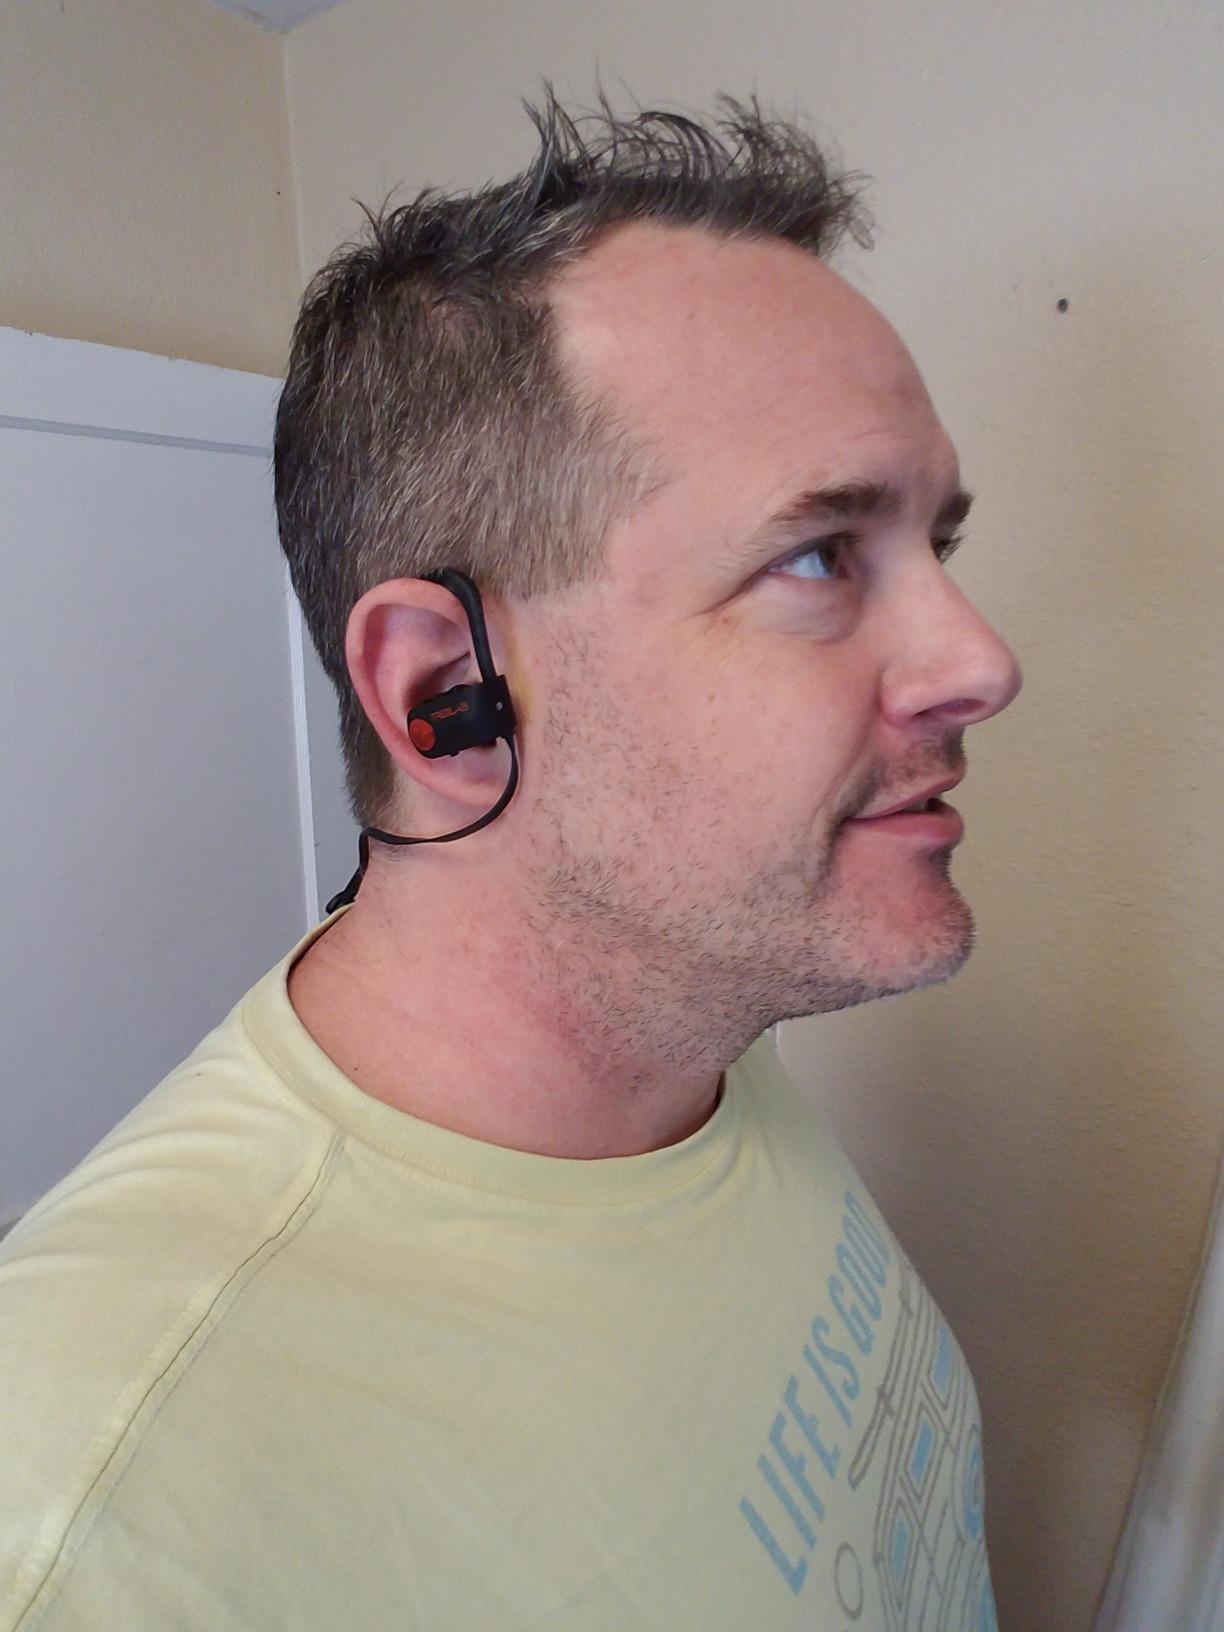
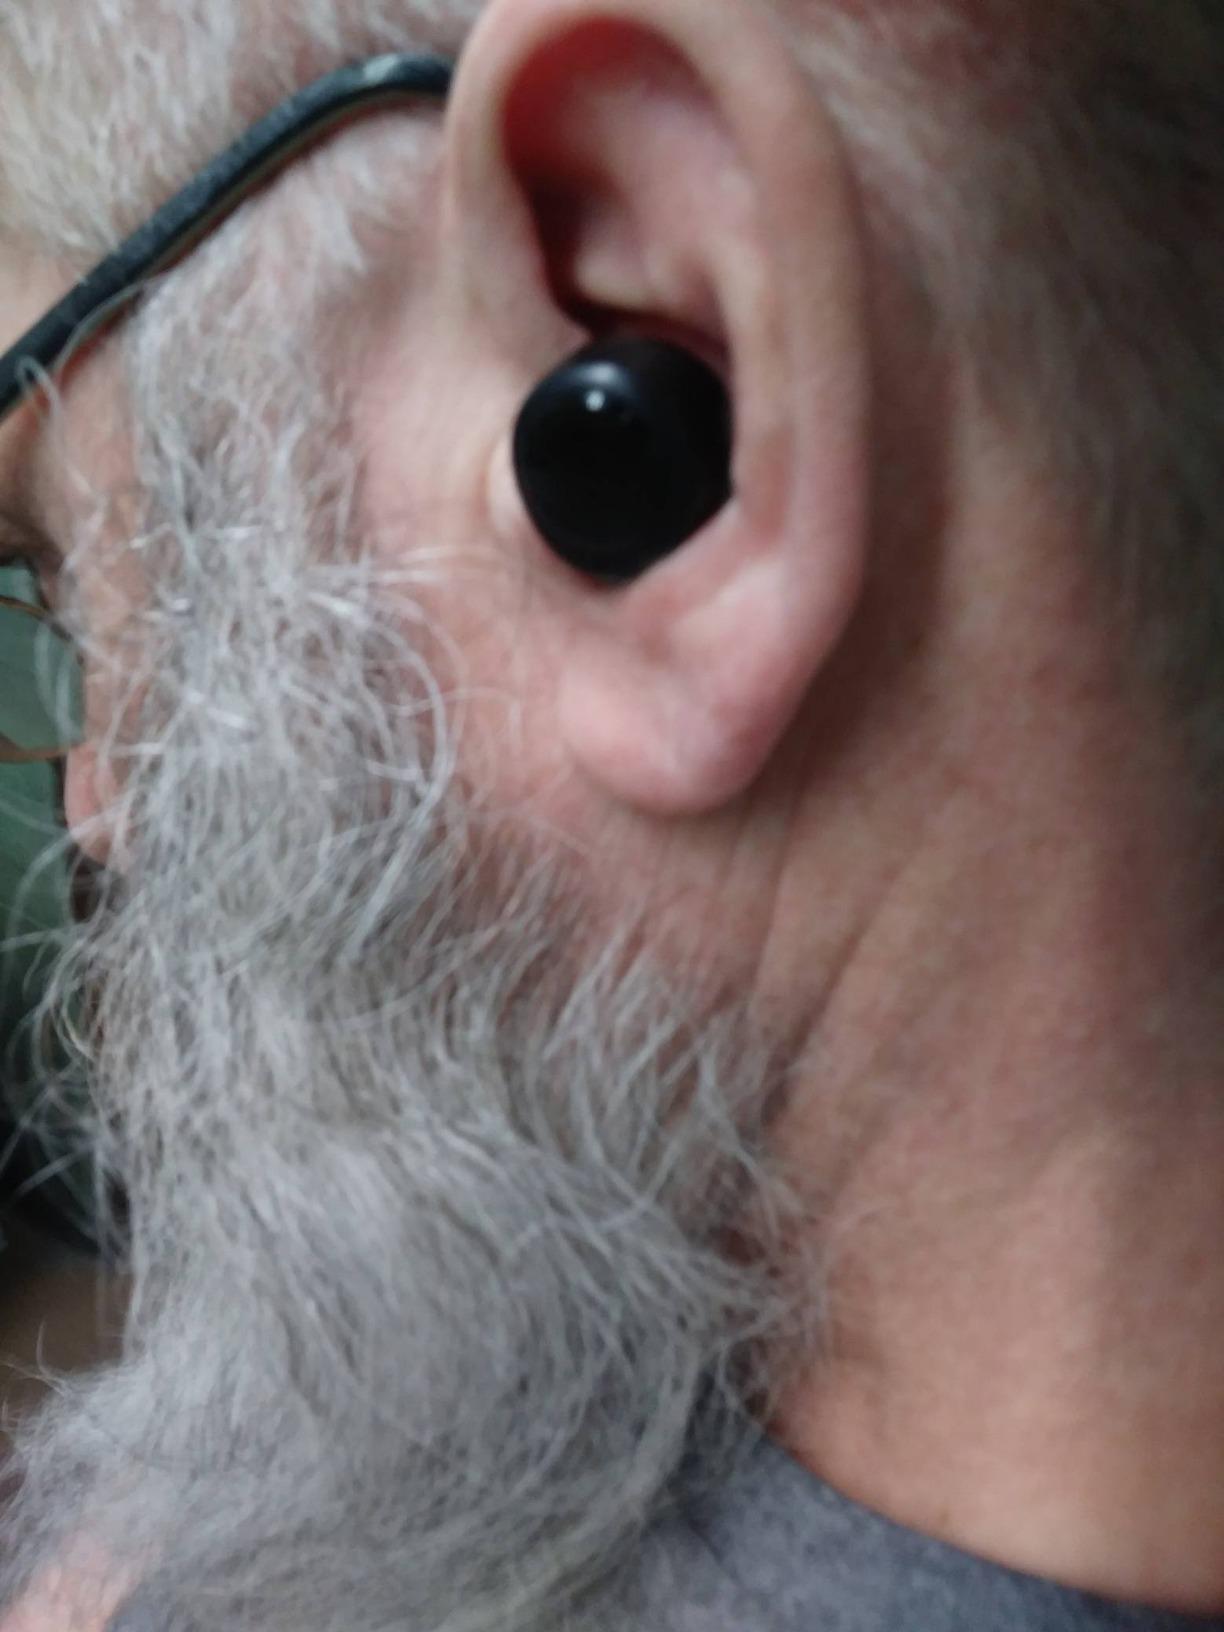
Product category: earbuds
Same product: no